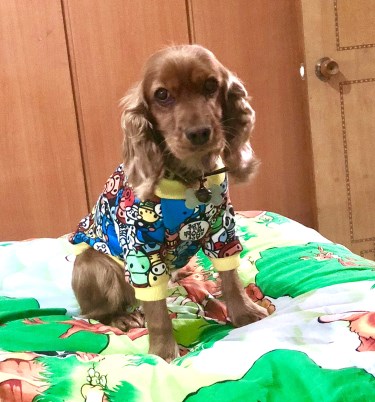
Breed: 286-n000111-cocker_spaniel